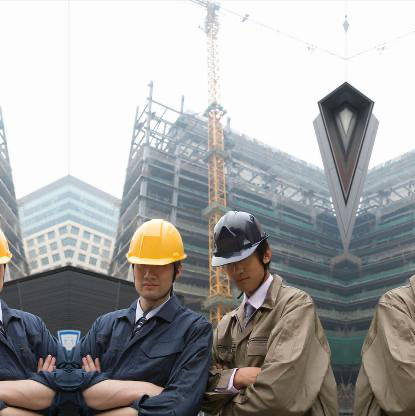
Objects in the image:
label: helmet
label: helmet
label: helmet